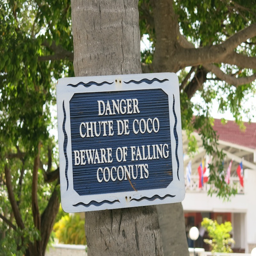
a sign to warn for falling coconuts